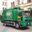
Label: truck